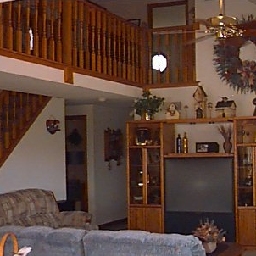
Room type: livingroom